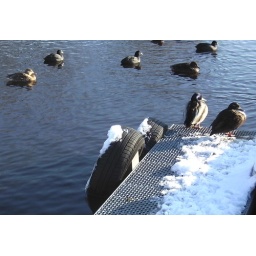
sitting and swimming in the sunshine.